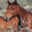
Label: horse